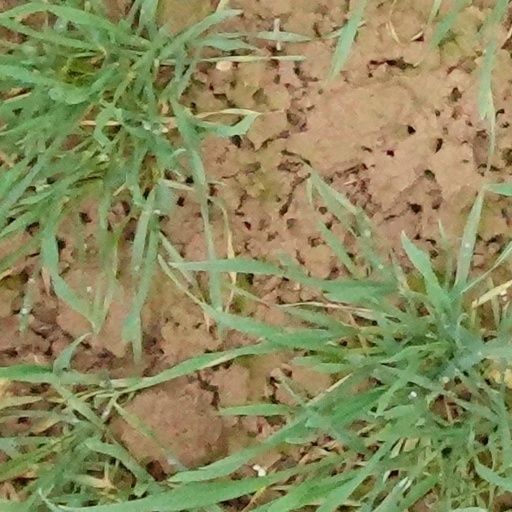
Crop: wheat